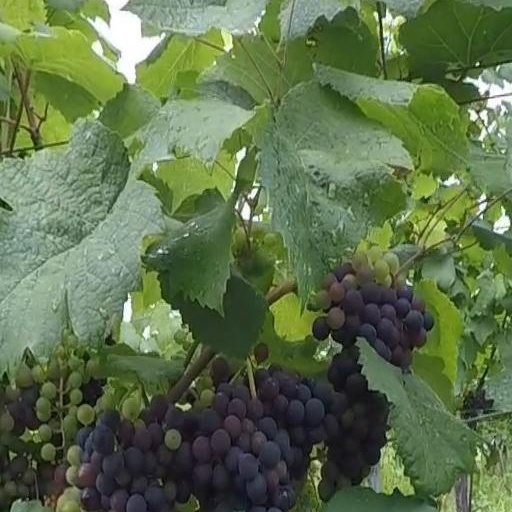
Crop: grape